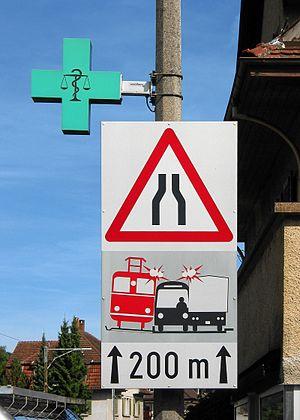
La ligne du Seetal, nommée d'après la région qu'elle traverse, est une ligne ferroviaire suisse, exploitée par les Chemins de fer fédéraux. Elle relie les villes de Lenzbourg, dans le canton d'Argovie, à Lucerne.